Away colours

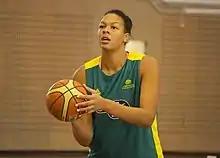
Liz Cambage in Australia's away colours

Often white shorts only are used to distinguish between home and away teams, this has been criticised for not providing sufficient distinction between teams that play in similar colours or guernsey designs. For example, in 2007, Geelong coach Mark Thompson spoke out about the need for the AFL to take action to prevent guernsey clashes in future AFL matches, after a match between Geelong and Collingwood where spectators had difficulty distinguishing between Geelong's navy blue and white horizontal stripes and Collingwood's vertical black and white stripes even though the game was played in good conditions. This combination happened again in 2019, creating again more controversy with the clash being created largely because Geelong wore blue shorts and Collingwood wore white shorts. Additionally, in the 2021 Anzac Day clash, both Collingwood and Essendon wore predominantly black Anzac Day jumpers, with the only distinction between the teams being Essendon's white shorts, with spectators experiencing difficulty in telling apart the teams. This happened again between the two teams on ANZAC Day 2023 with both teams wearing mostly black jumpers with white (Collingwood's white stripes and Essendon jumper numbers) and red (Essendon's red sash and Collingwood's Emirates and KFC sponsorship). In some cases, individual clubs may have informal agreements around what guernsey designs to wear in order to avoid clashes. For example, Collingwood president Eddie McGuire claimed that he had made a handshake agreement with then-Geelong president Frank Costa in the 1990s in which Geelong would always wear white shorts and a white jumper for all matches between Geelong and Collingwood, with Collingwood wearing black shorts and a black jumper. This came out after the aforementioned 2019 Geelong-Collingwood match.